Arlene Render

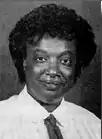
Render in 1990, ten days after her appointment as Ambassador to the Gambia.

On 3 August 1990, President George H. W. Bush announced his intention to nominate Render to serve as the Ambassador to the Gambia. Hearings were held by the Senate Committee on Foreign Relations on 26 September of that same year, and on 2 October, Chairman Senator Claiborne Pell reported that it was "ordered to be reported favorably." On 2 October the nomination was placed on the Senate Executive Calendar, and on 19 October 1990 was confirmed by the Senate in a unanimous vote.